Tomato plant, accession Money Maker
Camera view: bottom (45 deg); turntable rotation: 180 degrees
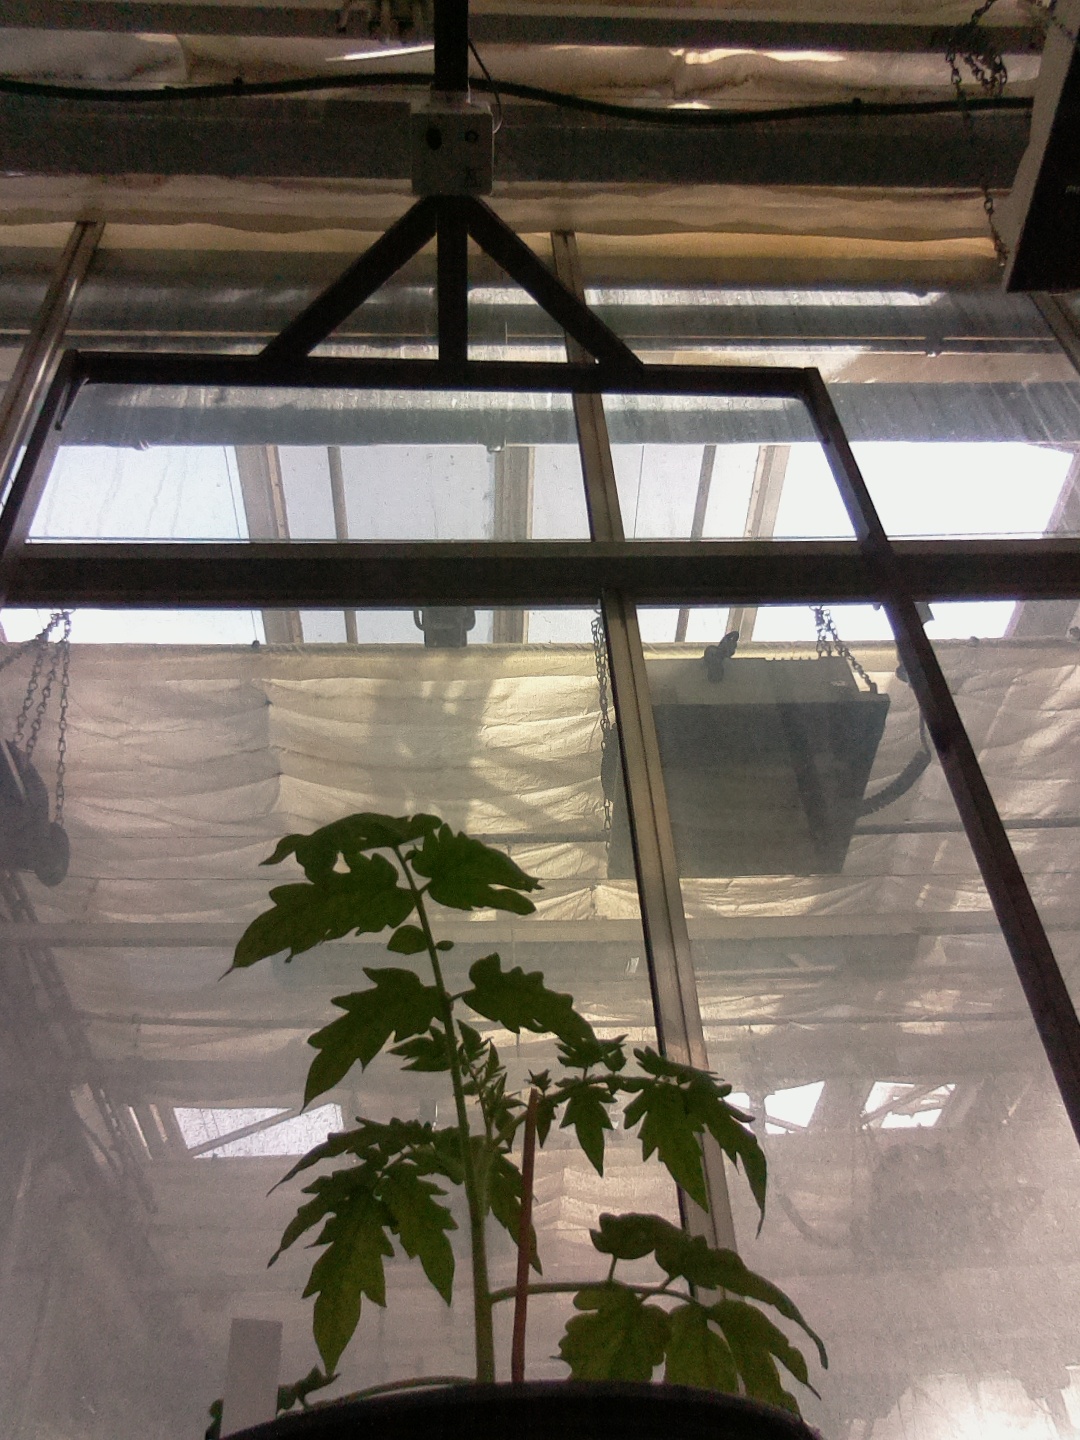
BBCH growth stage 13: 6 of true leaves visible